Villa Boscoreale

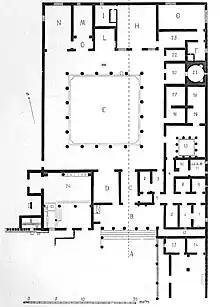
Plan of Villa of P. Fannius Synistor

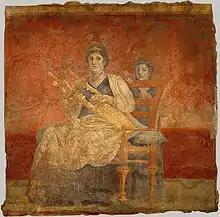
Wall fresco of a seated woman with a kithara, 40-30 BC, from the Villa Boscoreale of P. Fannius Synistor; Late Roman Republic, but most likely representing Berenice II of Ptolemaic Egypt wearing a "stephane" (i.e. royal diadem) on her head

Although the villa was of relatively modest size compared to others in the area and had no atrium, pool or sculpture collection, its frescoes were exceptional in their beauty and quality.